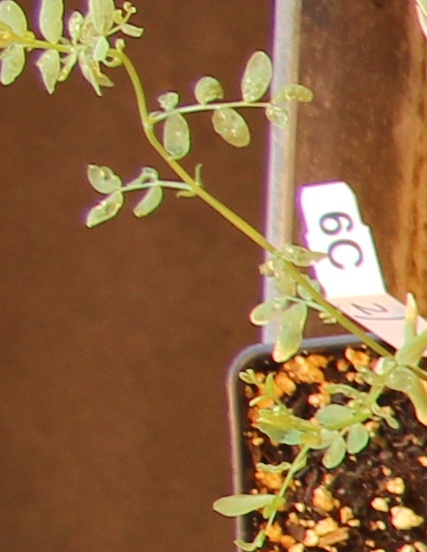
Label: Lentil